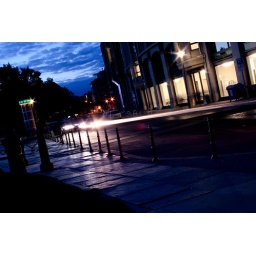
Longer exposure on a road in Berlin, love the sky colour.